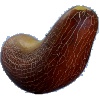
Label: Cucumber Ripe 1